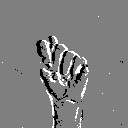
ASL letter: t